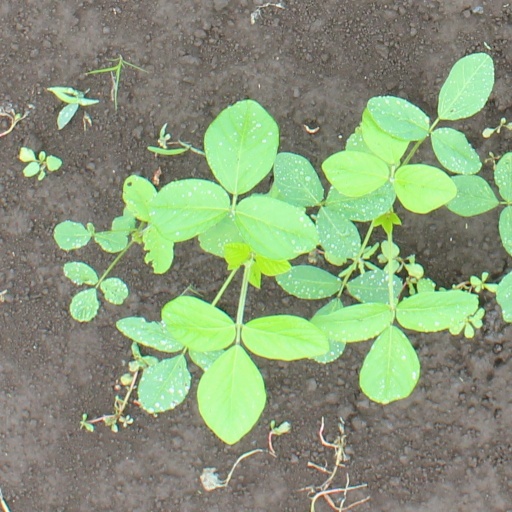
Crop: soybean